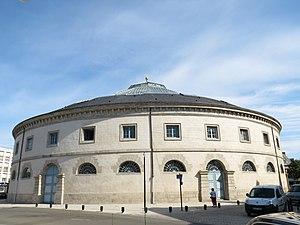
Alençon est une commune française, préfecture du département de l’Orne, située en région Normandie.
Jean Carzou, pseudonyme de Karnik Zouloumian, né à Alep le 1ᵉʳ janvier 1907, et mort à Périgueux le 12 août 2000, est un peintre, lithographe, graveur et décorateur français d'origine arménienne.
La halle au blé est un édifice situé à Alençon, en France.